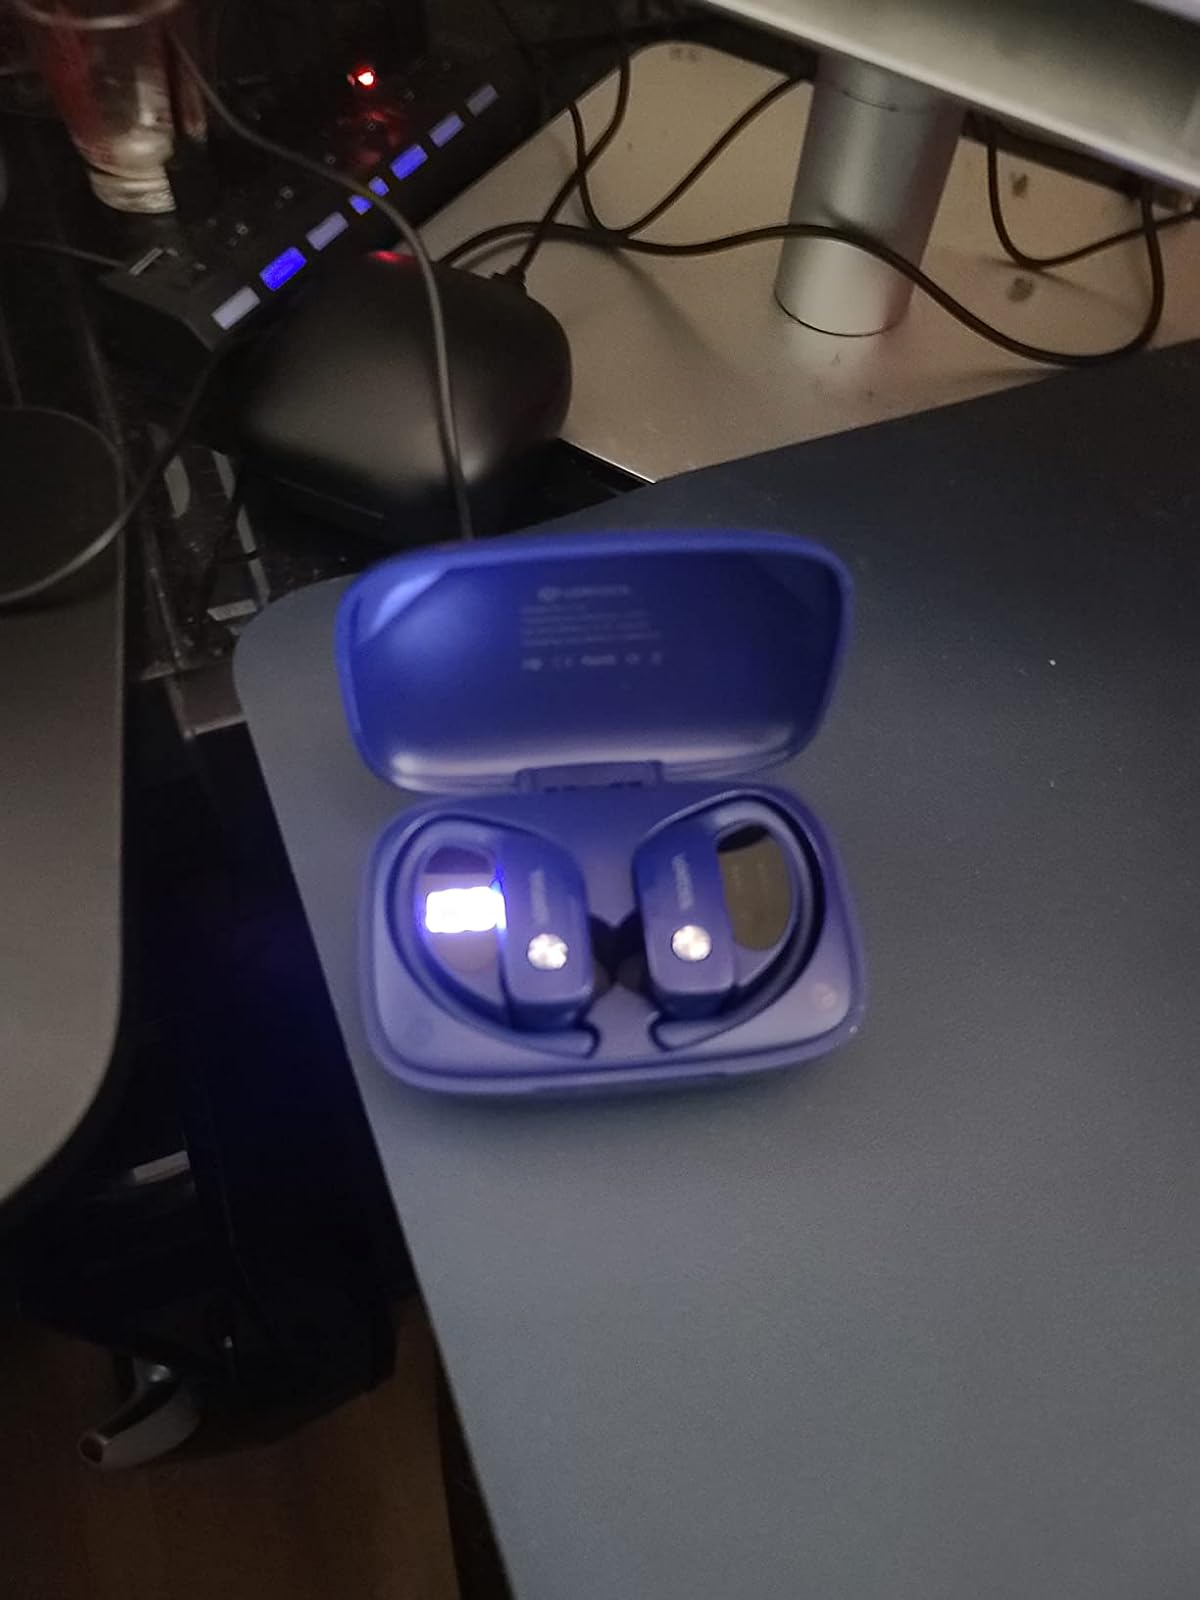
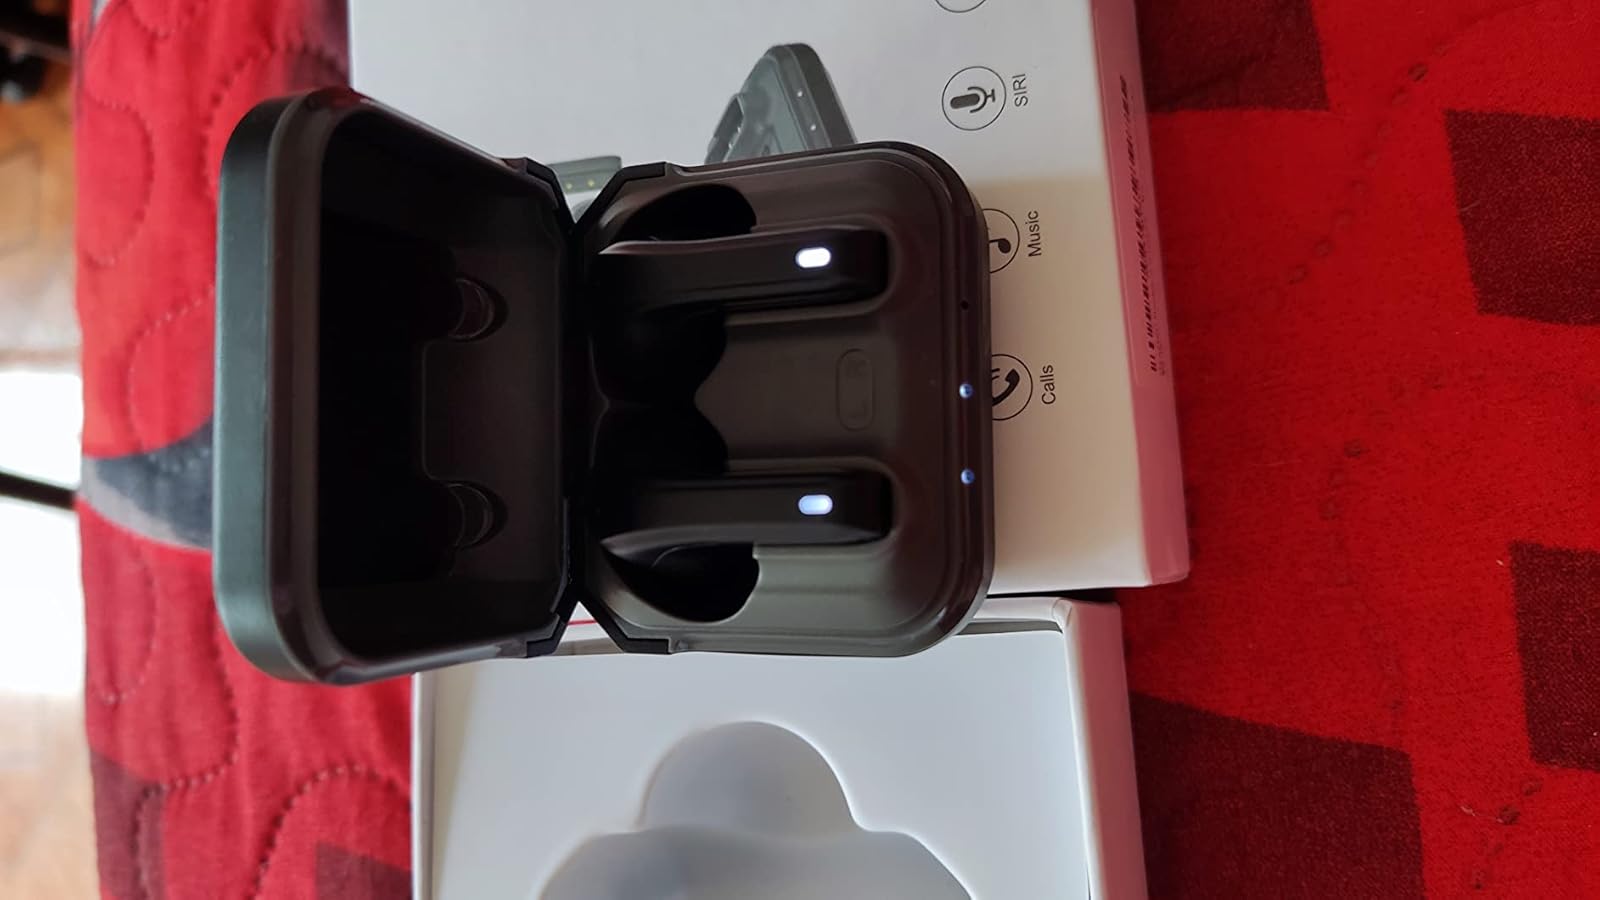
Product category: earbuds
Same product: no